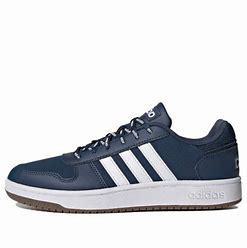
Brand: adidas
Model: neo Adidas NEO Hoops 2